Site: brandenburg
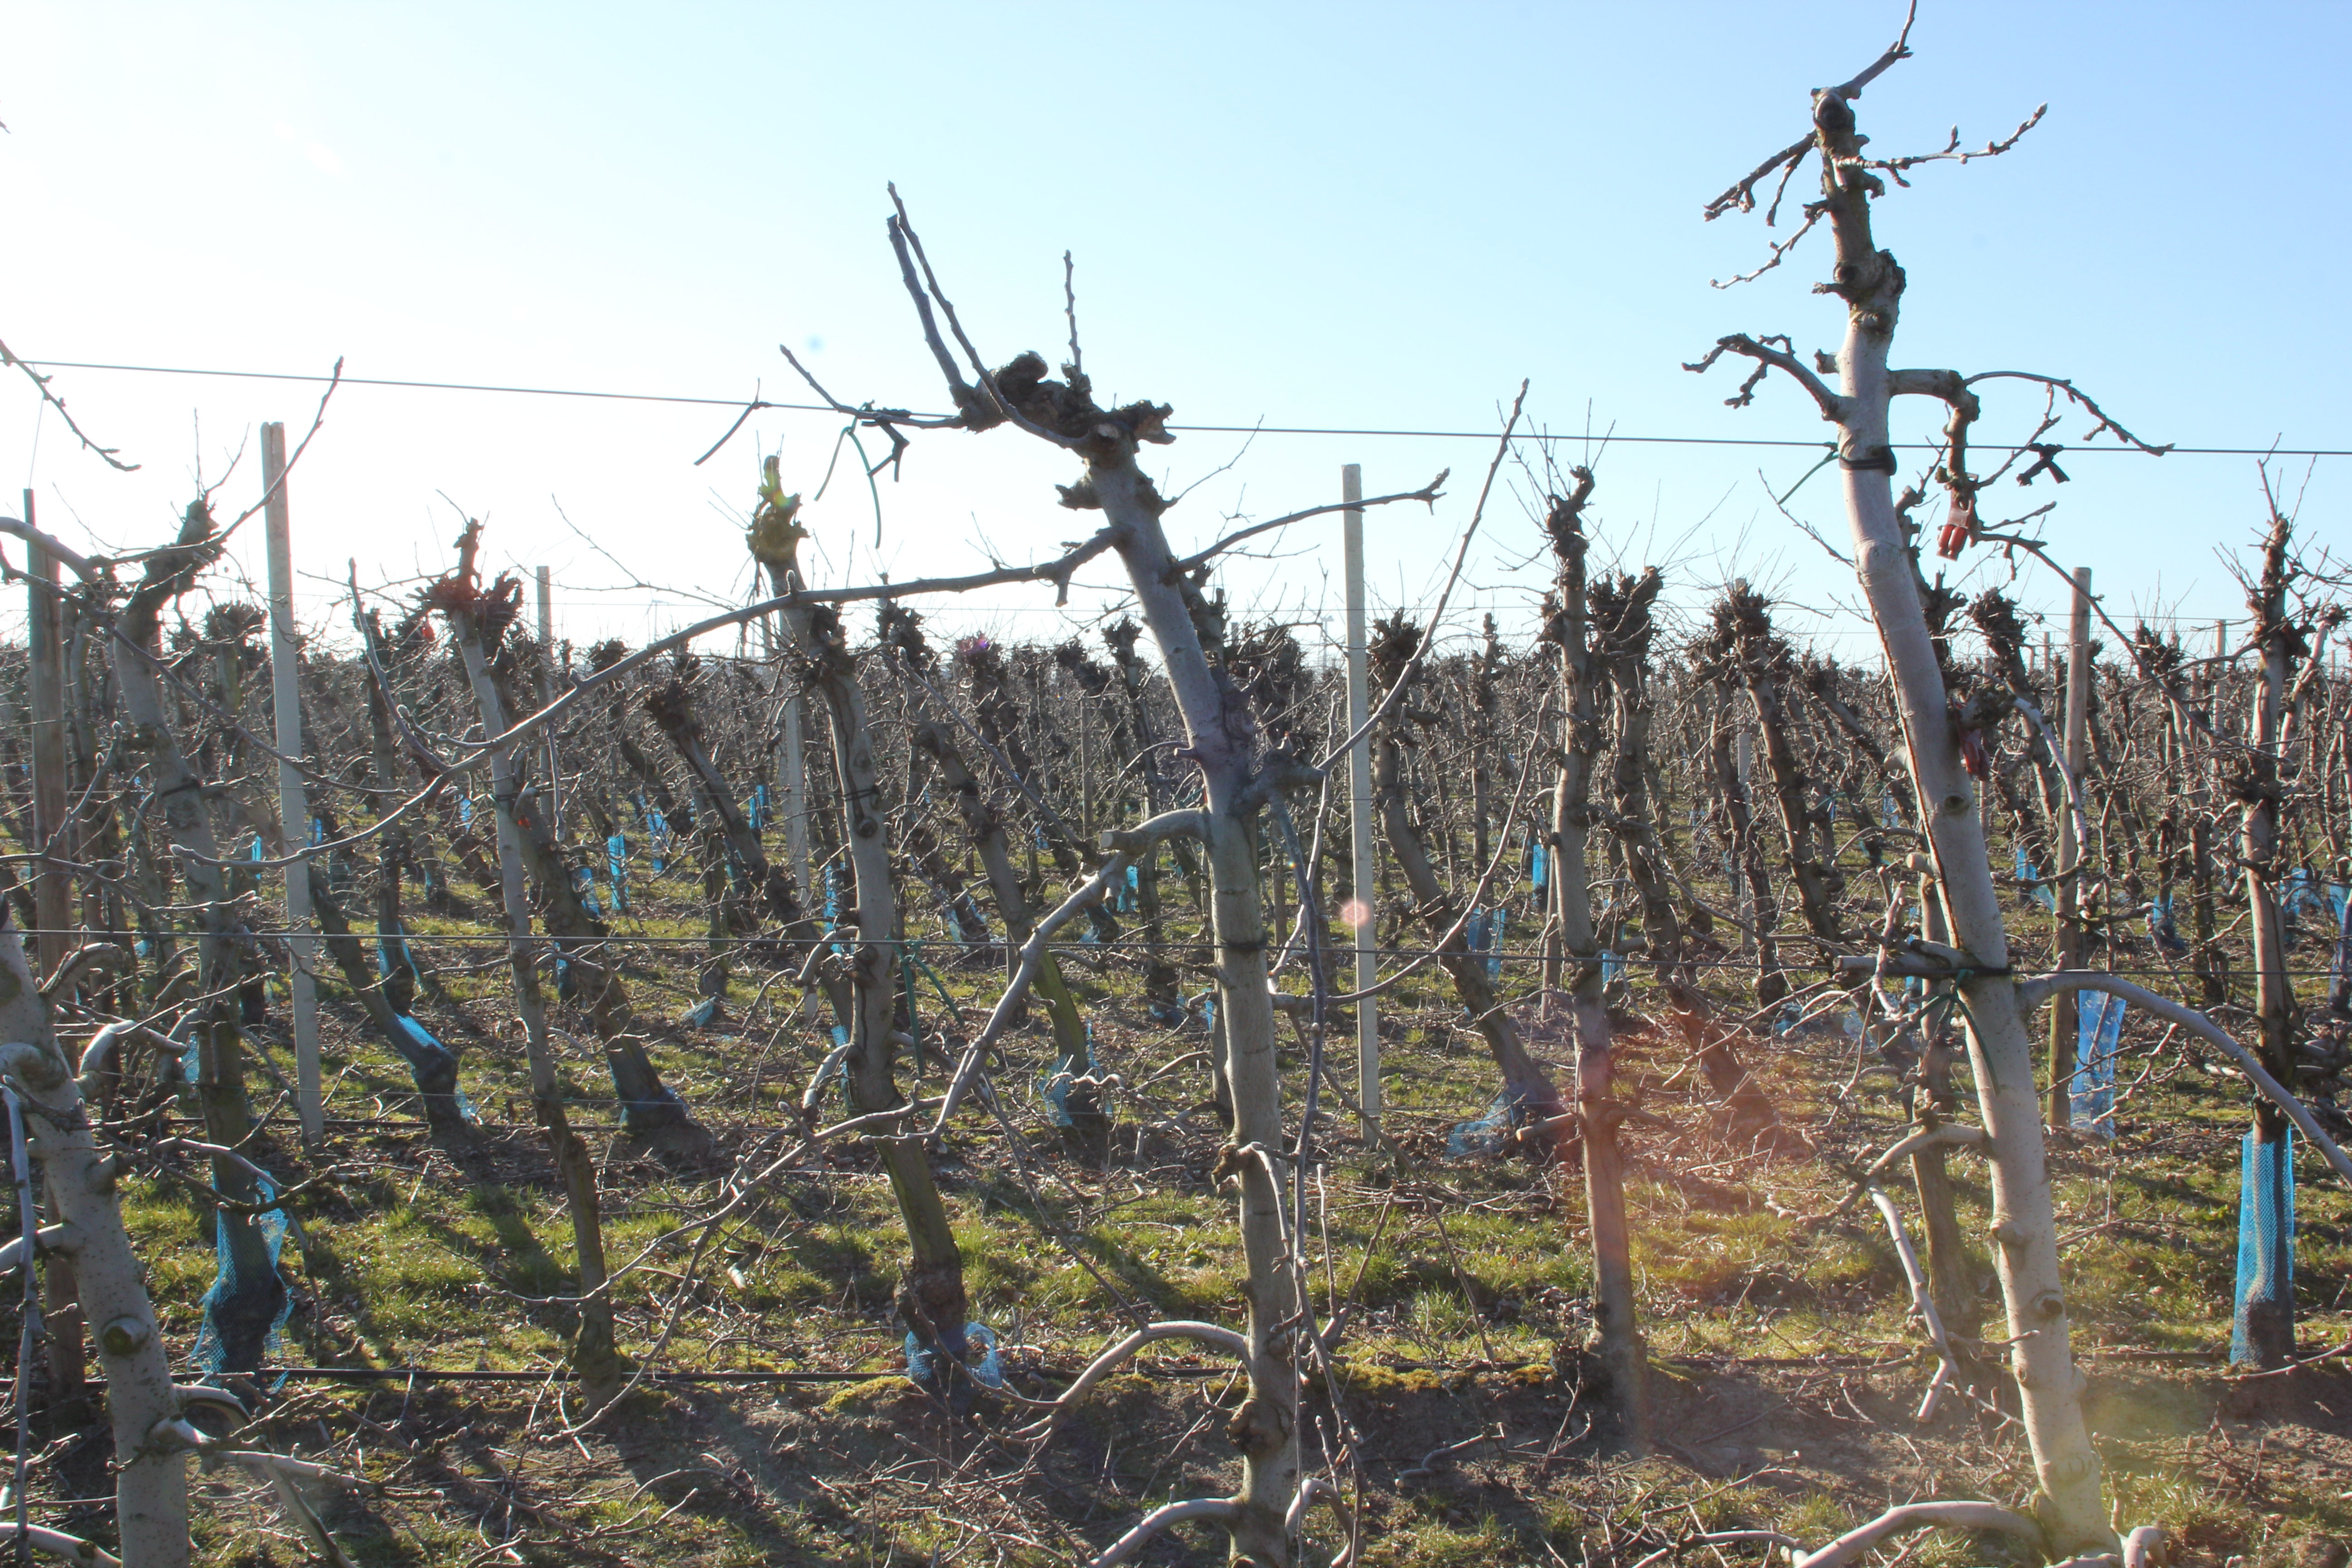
Growth stage (BBCH 03): Bud development